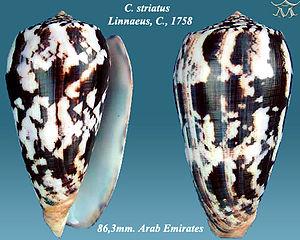
Le genre Conus rassemble à présent 626 espèces de « coquillages ». De très nombreuses espèces fossiles sont également connues. La plupart de ces espèces sont venimeuses et les plus grosses sont dangereuses pour l'homme.